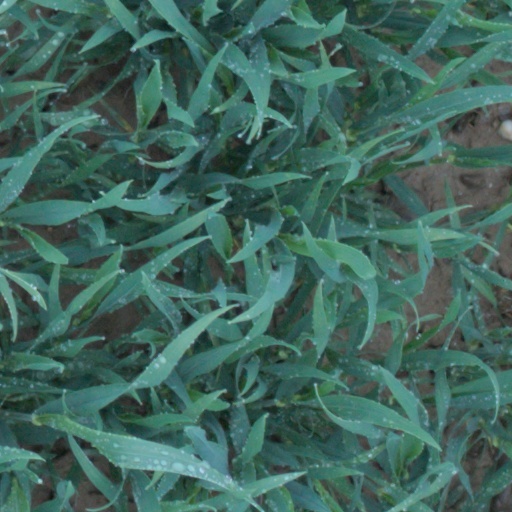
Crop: wheat